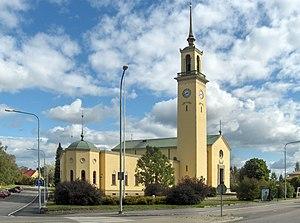
Cet article recense les églises évangéliques-luthériennes de Finlande.
Yrjö Vaskinen ou Yrjö A. Waskinen est un architecte finlandais.
L'église de Viinikka est une église luthérienne située dans le quartier de Viinikka à Tampere en Finlande qui a eu un impact très important sur l'église évangélique-luthérienne de Finlande.